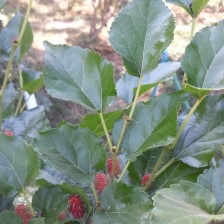
Variety: ChiangMai60